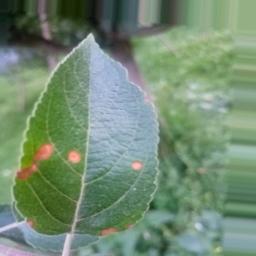
Label: Alternaria